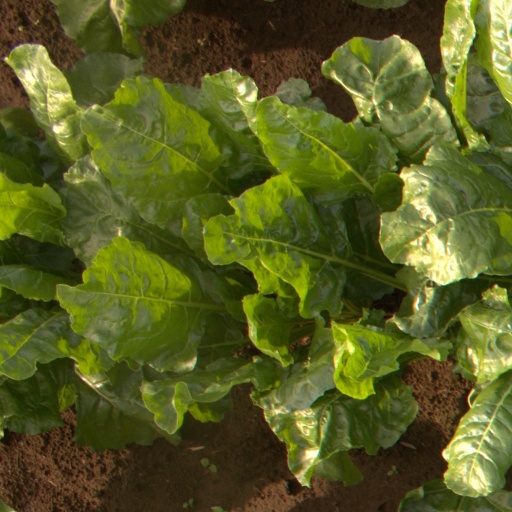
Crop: sugar beet